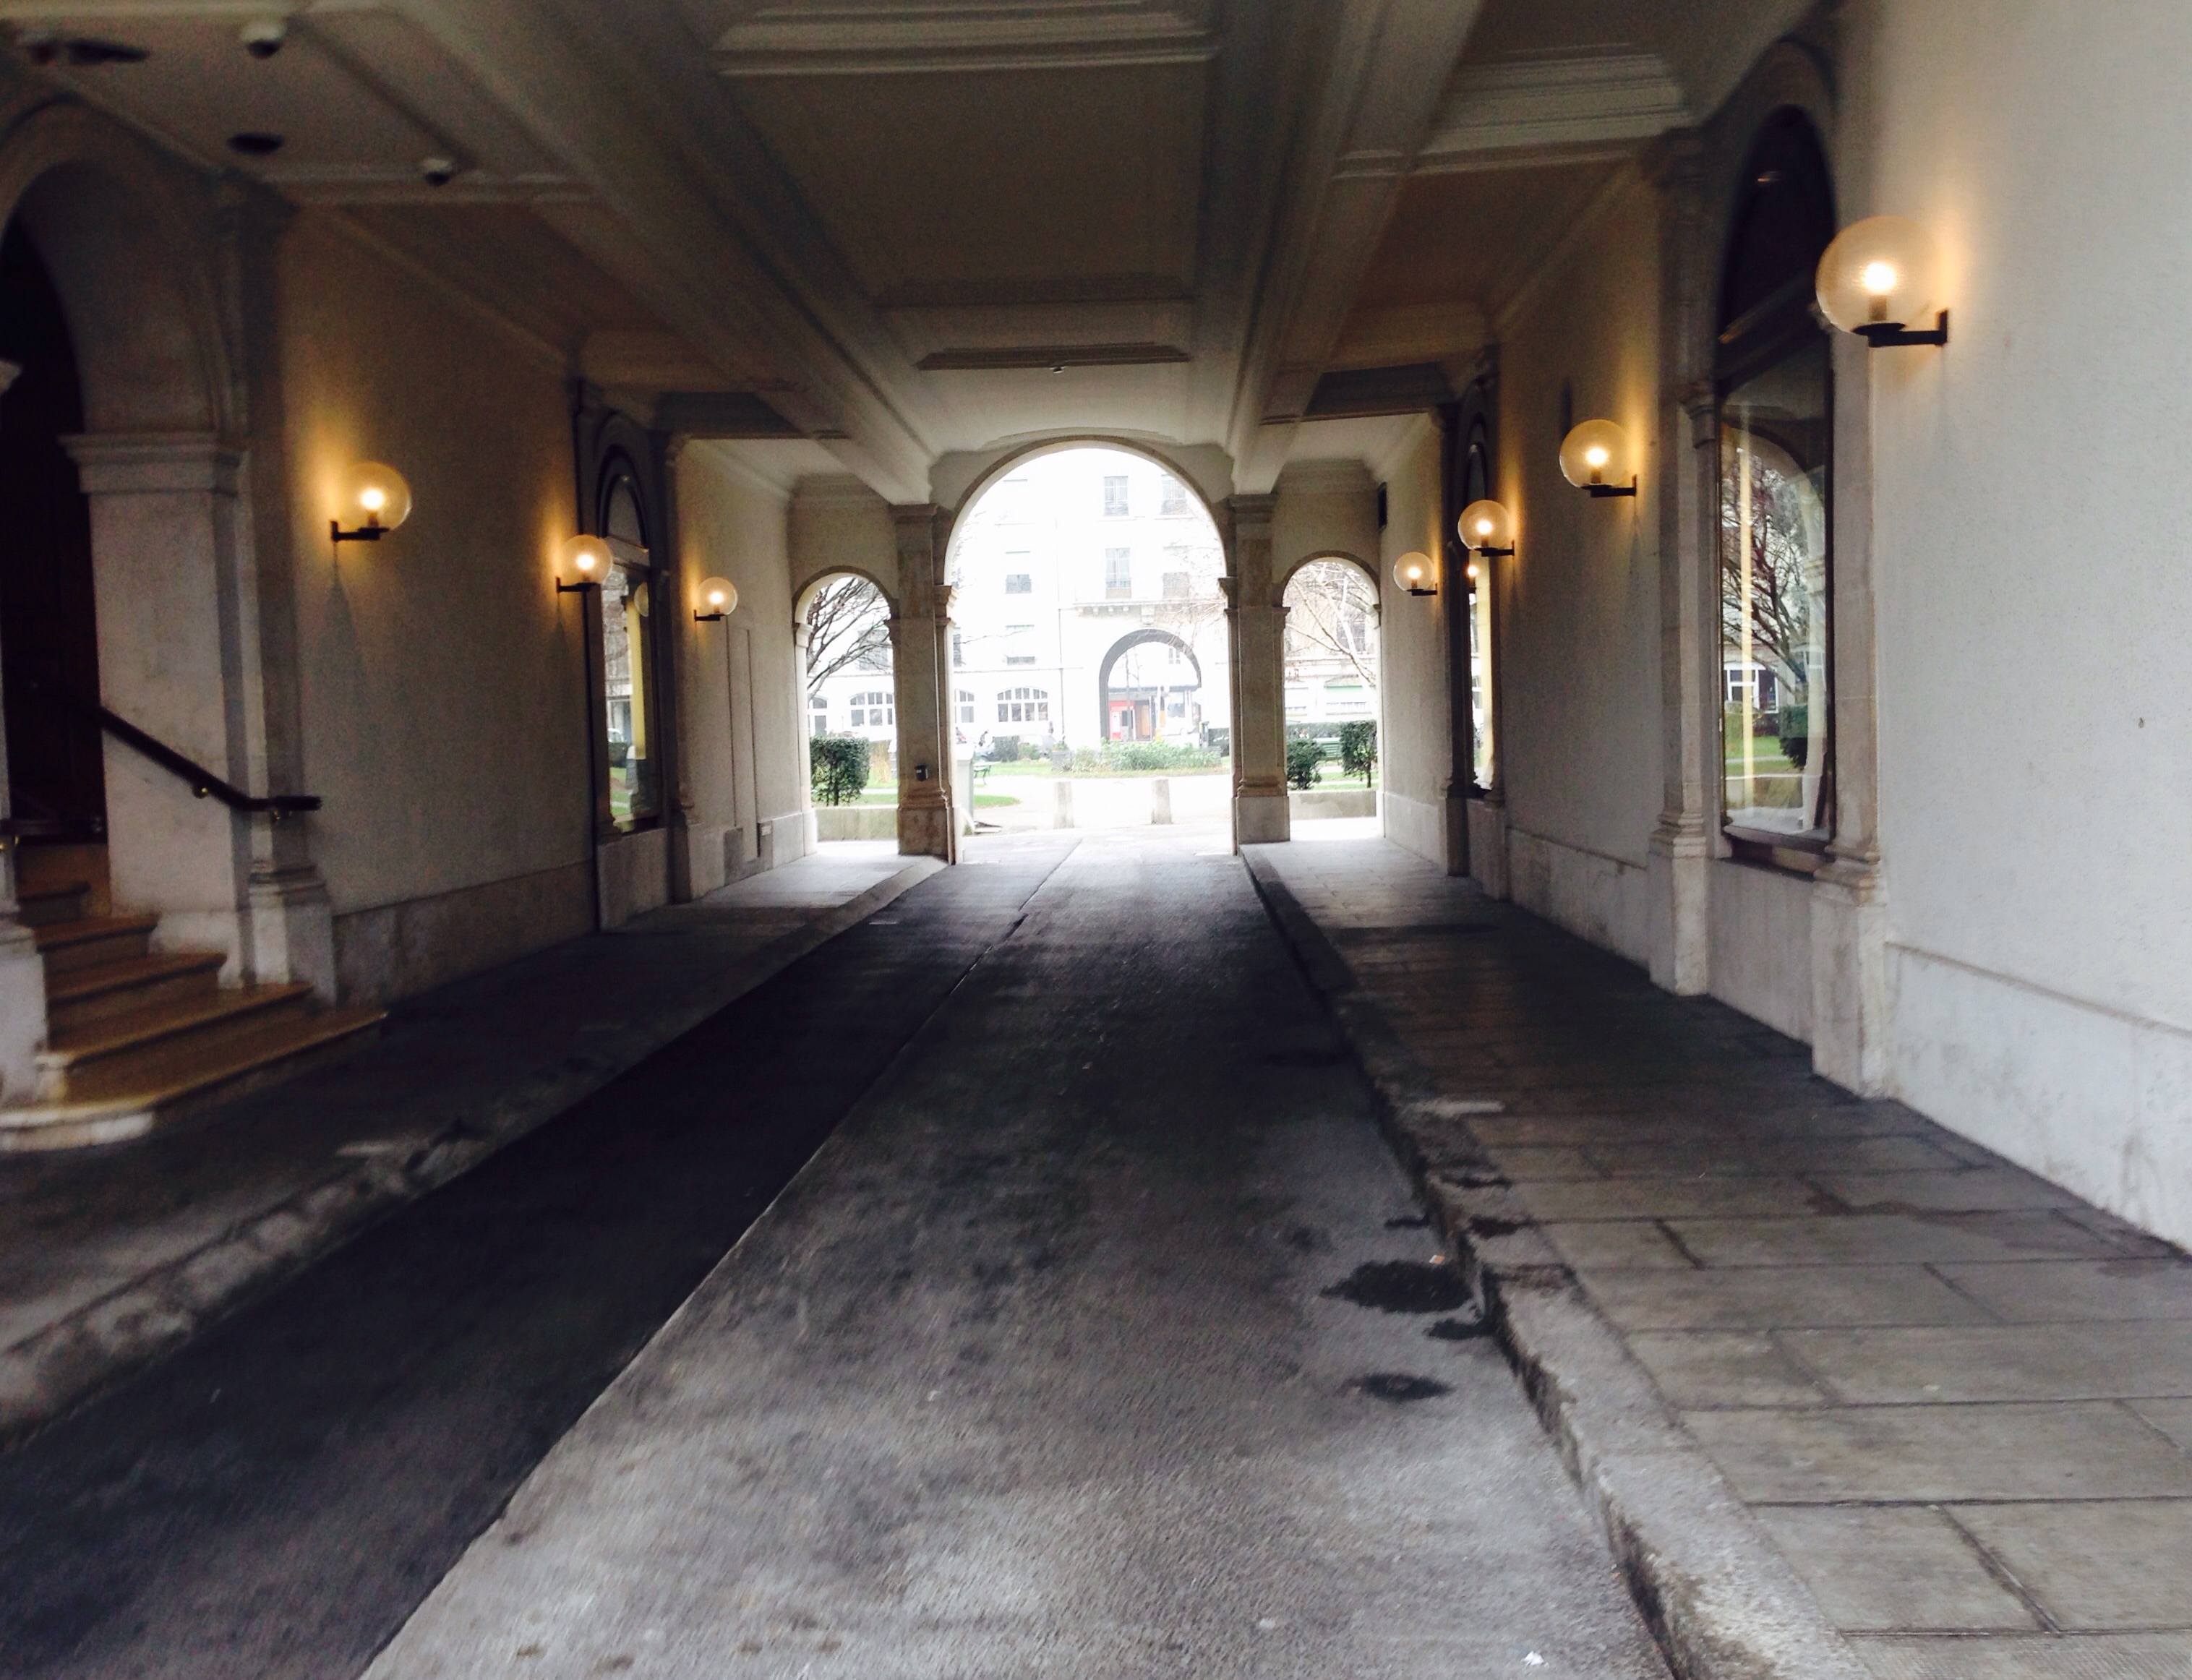
light, architecture, road, mansion, building, palace, home, tunnel, dark, hall, drive, property, chapel, lamp, place of worship, courtyard, switzerland, estate, away, geneva, hacienda, ancient history